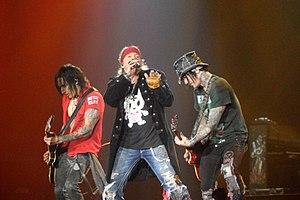
Kim, nommée avant la sortie de l'album Bitch So Wrong, est une chanson très controversée écrite et interprétée par le rappeur Eminem et produite par F.B.T.. Elle est la 16ᵉ piste de l'album The Marshall Mathers LP sorti le 23 mai 2000. Elle créa la polémique à cause de ses paroles dans lesquelles Eminem se met dans la peau d'un fou tuant sa femme. La controverse fut créée par le fait qu'il s'adresse dans la chanson à Kim, le vrai nom de sa femme de l'époque. Eminem imite aussi la voix de Kim dans cette chanson.